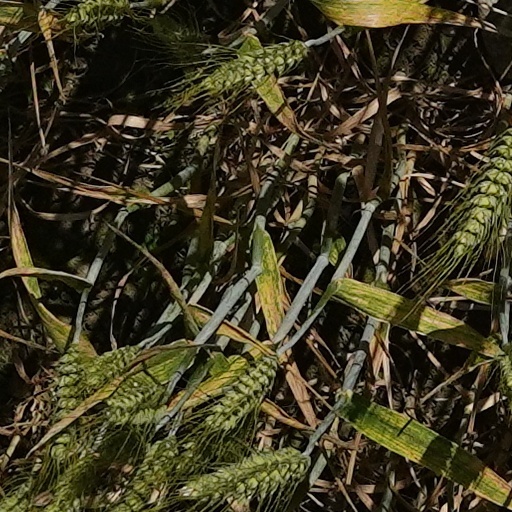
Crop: wheat